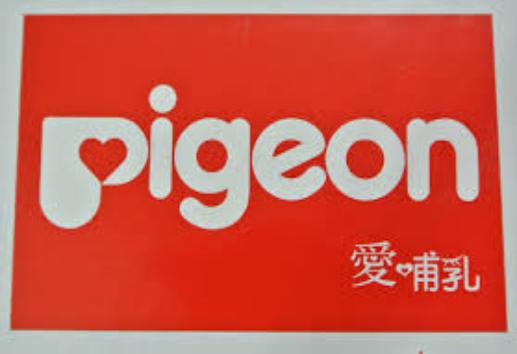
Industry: Necessities